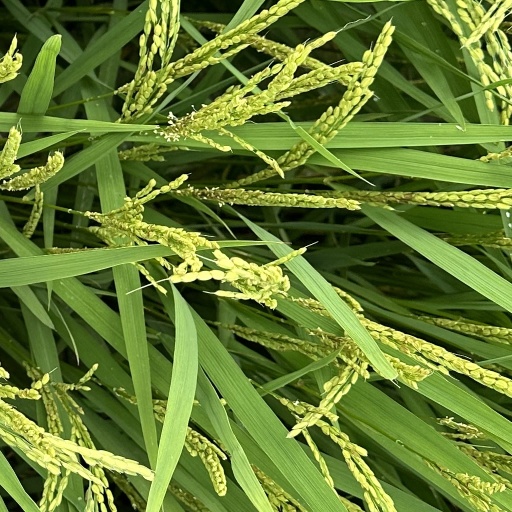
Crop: rice